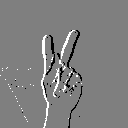
ASL letter: k